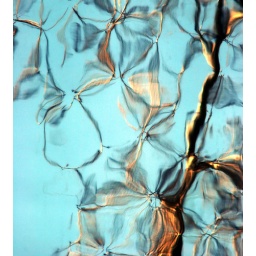
old plate glass window reflection-elm tree in winter